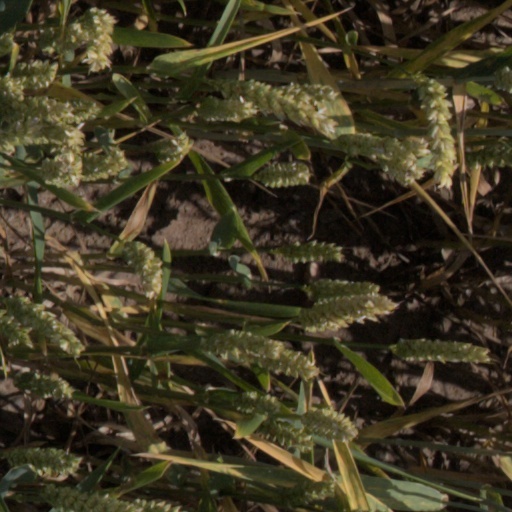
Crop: wheat